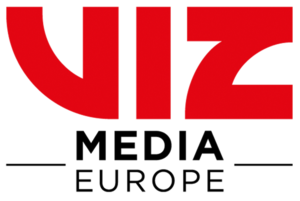
Crunchyroll SAS, aussi connue en tant que Crunchyroll EMEA, est une maison d'édition européenne de manga et distributeur d'anime créée en janvier 2007. Fondée sous le nom de VIZ Media Europe, elle était la société sœur européenne de VIZ Media jusqu'en 2019. Elle détient des partenariats avec des chaînes de télévision, des distributeurs de DVD et des éditeurs de mangas. D'abord installé aux Pays-Bas, la société déménage à Paris en 2007. Crunchyroll SAS est détenue majoritairement par Crunchyroll, bien que le groupe Hitotsubashi conserve la propriété intégrale de l'activité d'édition et des licences de VIZ Media Europe.